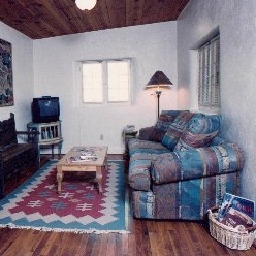
Room type: livingroom